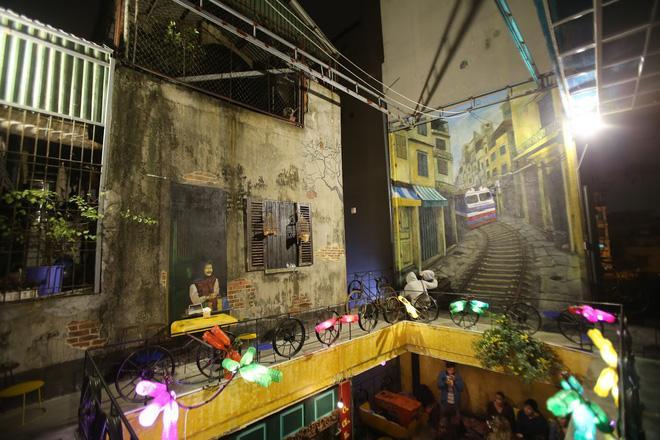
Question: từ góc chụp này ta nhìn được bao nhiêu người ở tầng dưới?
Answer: từ góc chụp này ta nhìn được ba người ở tầng dưới